College of Basic Science and Humanities, Bhubaneswar

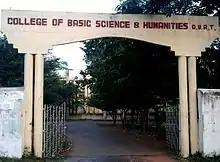
COLLEGE OLD GATE

pre-requisite courses to the students of other constituent colleges of OUAT. Besides to offer three year full-time degree courses in Science courses. From the session 2014–15, Post Graduate and Ph.D. courses in different disciplines of Sciences were also introduced.